Logny-Bogny

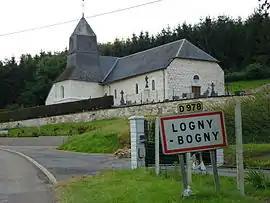
The church in Logny-Bogny

Logny-Bogny is a commune in the Ardennes department in northern France.